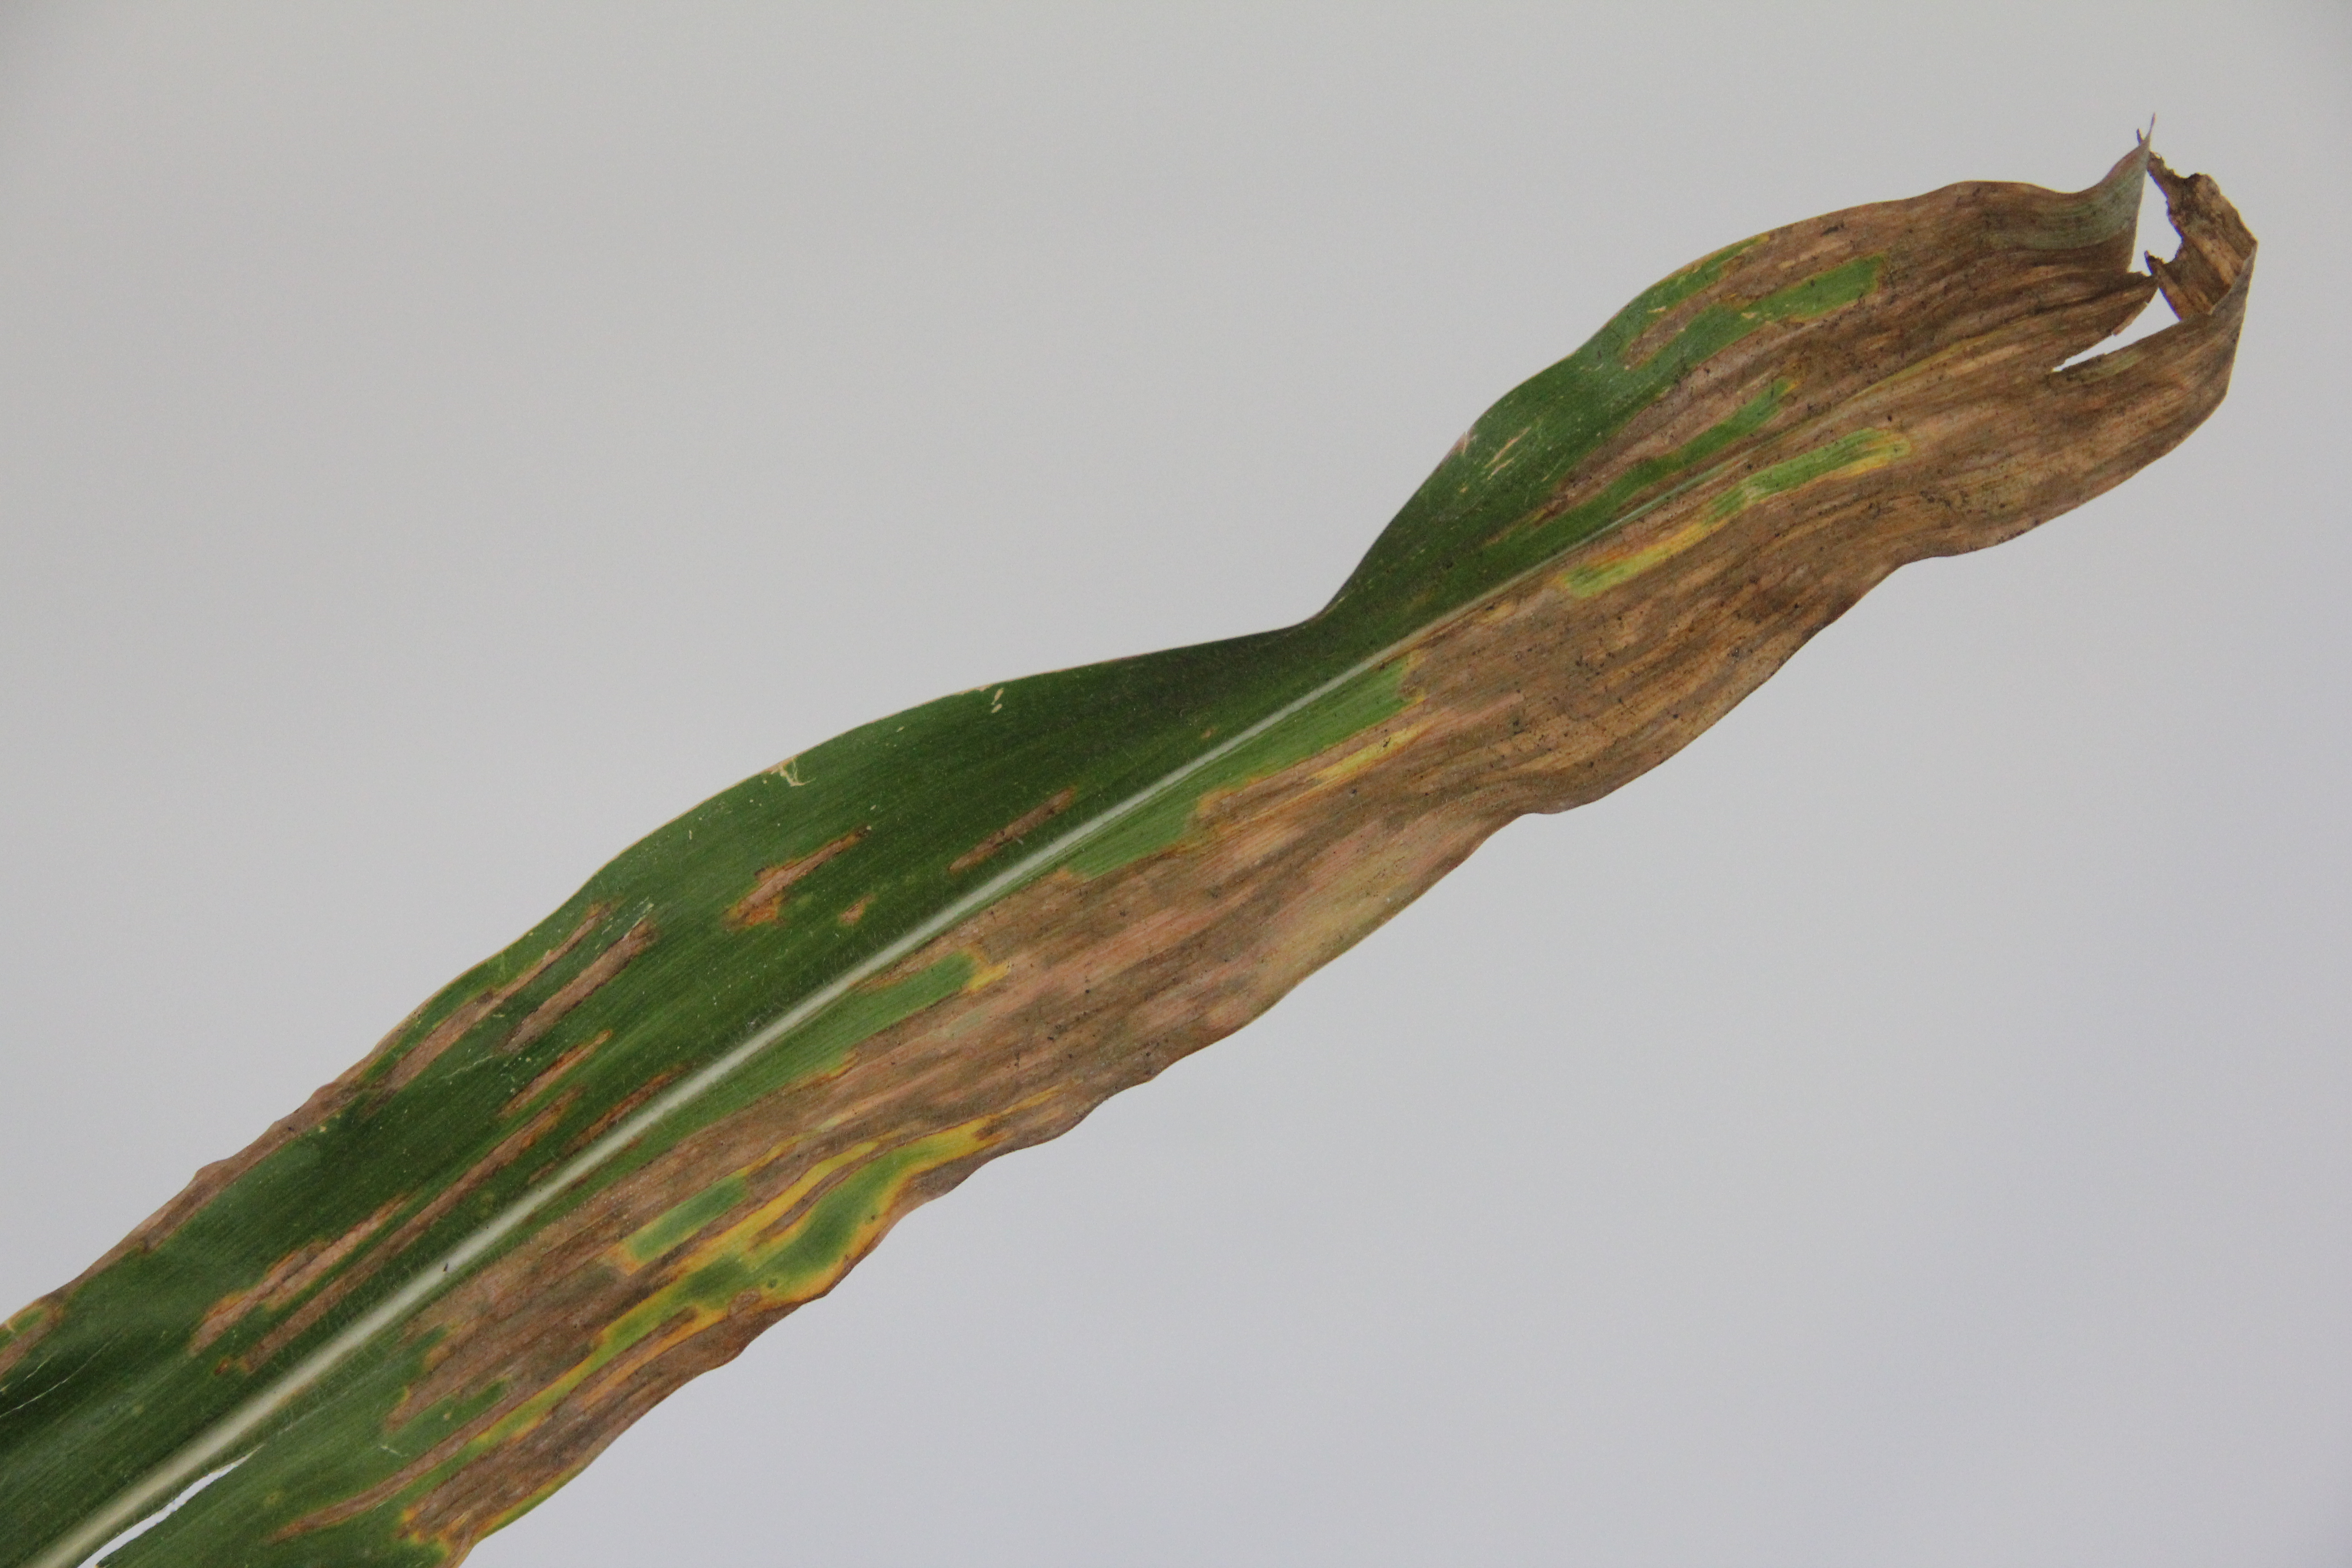
Labels: Corn Gray leaf spot